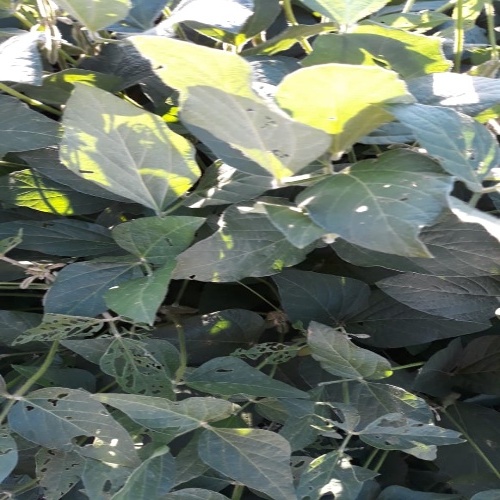
Label: Caterpillar